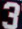
Number: 3